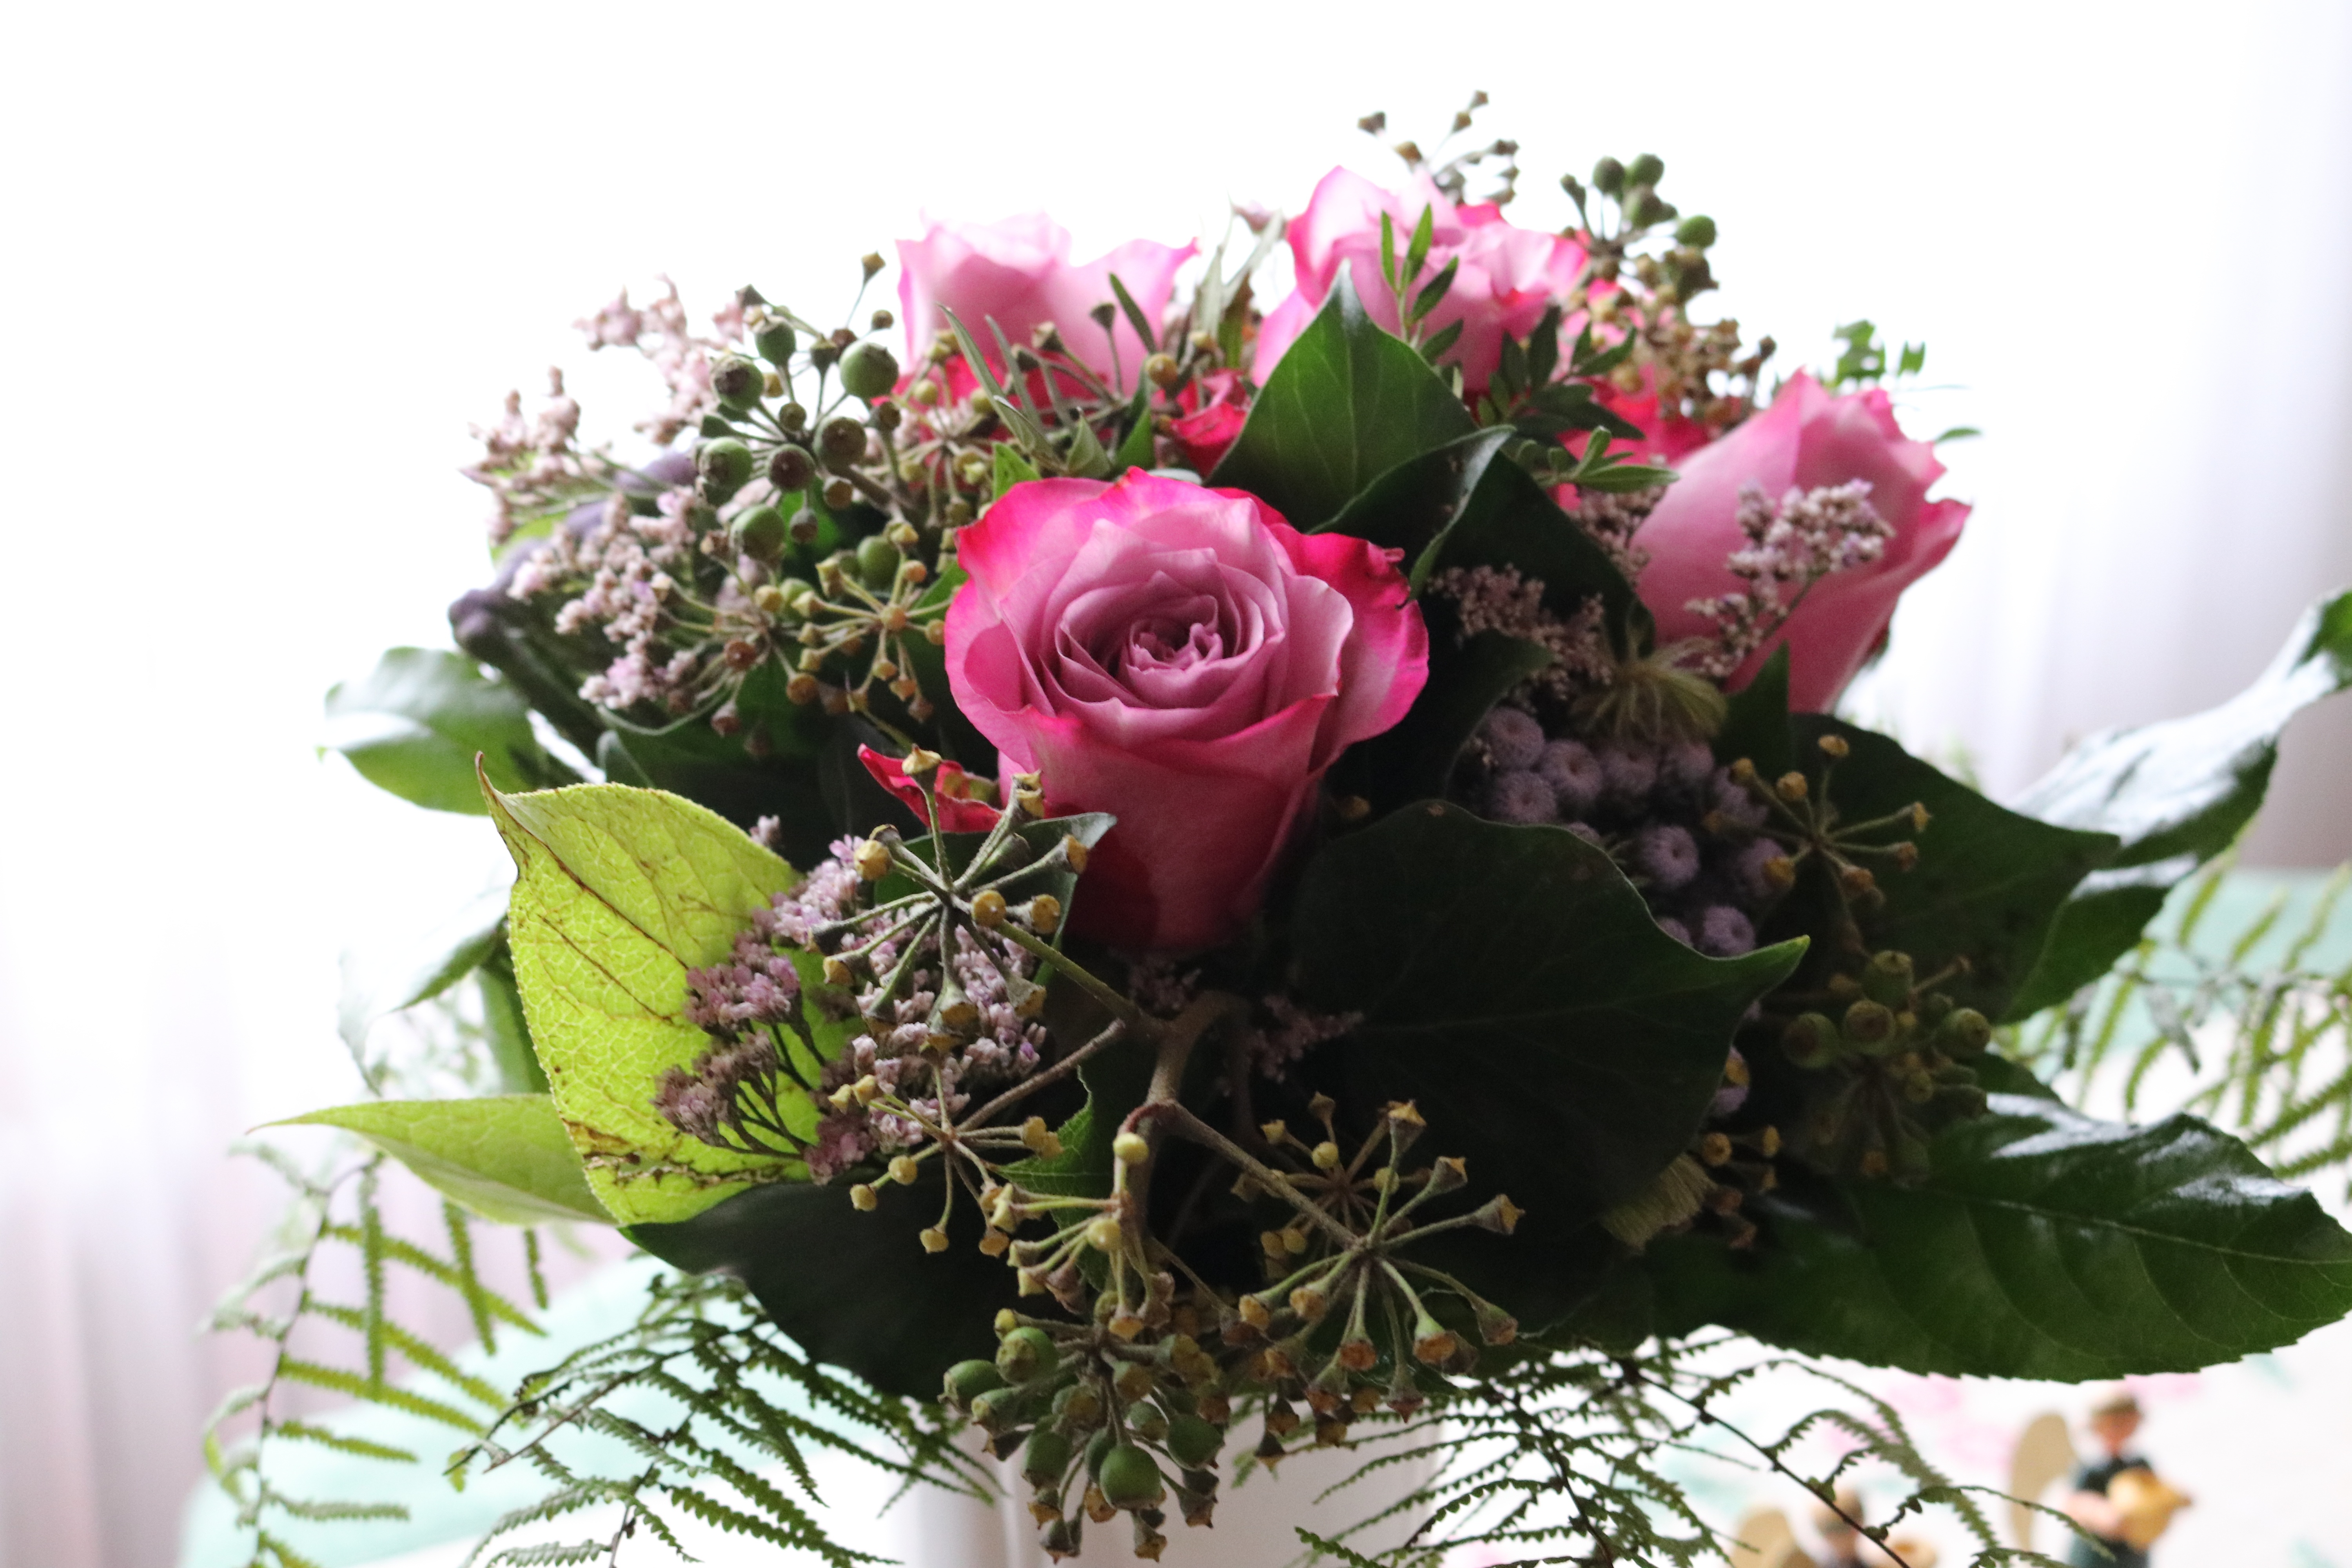
plant, flower, petal, bouquet, gift, color, pink, flora, still life, flowers, roses, beautiful, bouquets, floristry, flowering plant, garden roses, flower bouquet, cut flowers, floral design, land plant, flower arranging